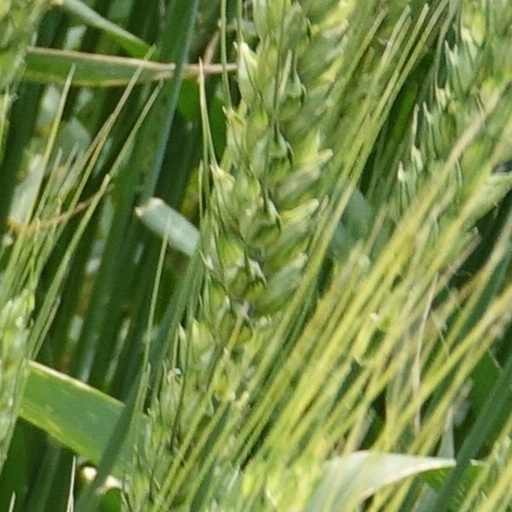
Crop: wheat